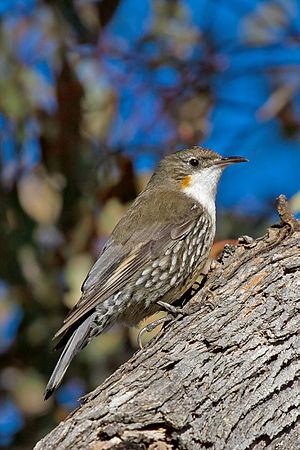
Cormobates est un genre d'oiseaux de la famille des Climacteridae.